Answer in natural language. How many Televisions are visible in the scene? Choose between the following options: 4, 2, 0, 3 or 1
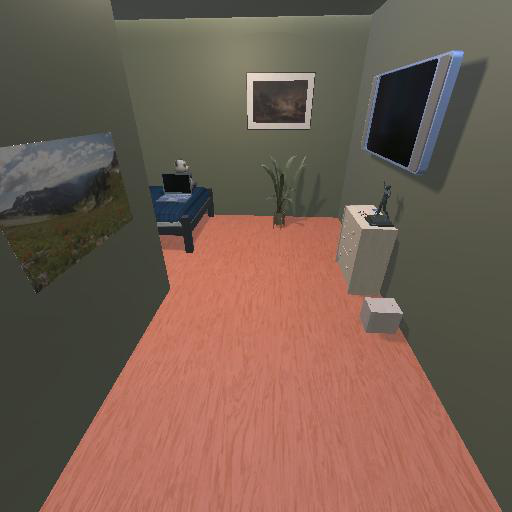
<answer>1</answer>